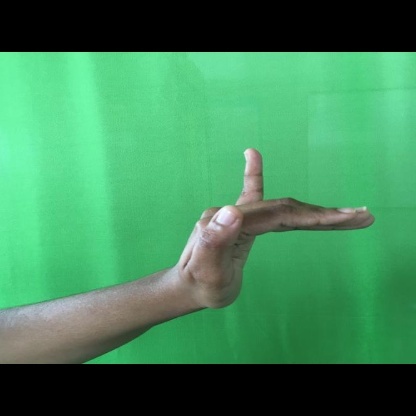
Mudra: Hamsapaksha